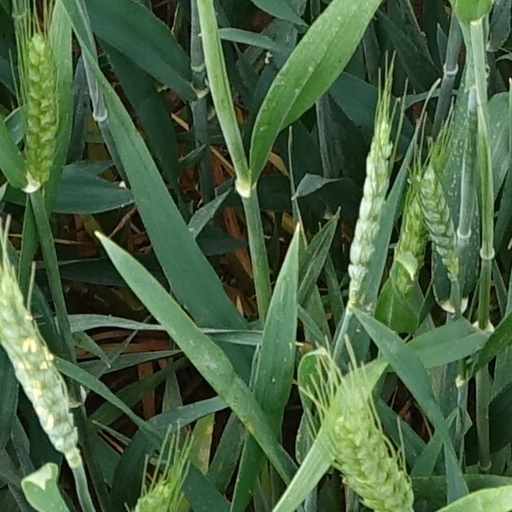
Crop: wheat